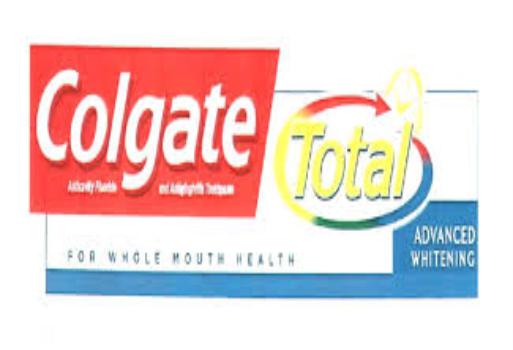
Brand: Colgate
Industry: Others